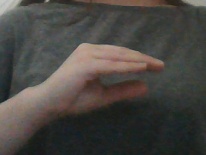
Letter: jeem